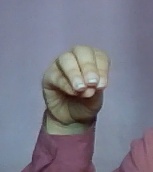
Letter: ha